Morelos

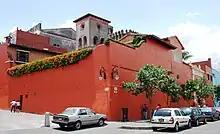
Exterior of the Robert Brady Museum in Cuernavaca, known for its collection of handcrafts and folk art

Most of the state's art scene dates from the 20th century. After the Mexican Revolution, and partly because of state's role in it, a number of muralists came to the state and painted works with social themes in places such as the Palacio de Cortés and the Museo de la Tallera Siqueiros. Cuernavaca has several art museums: